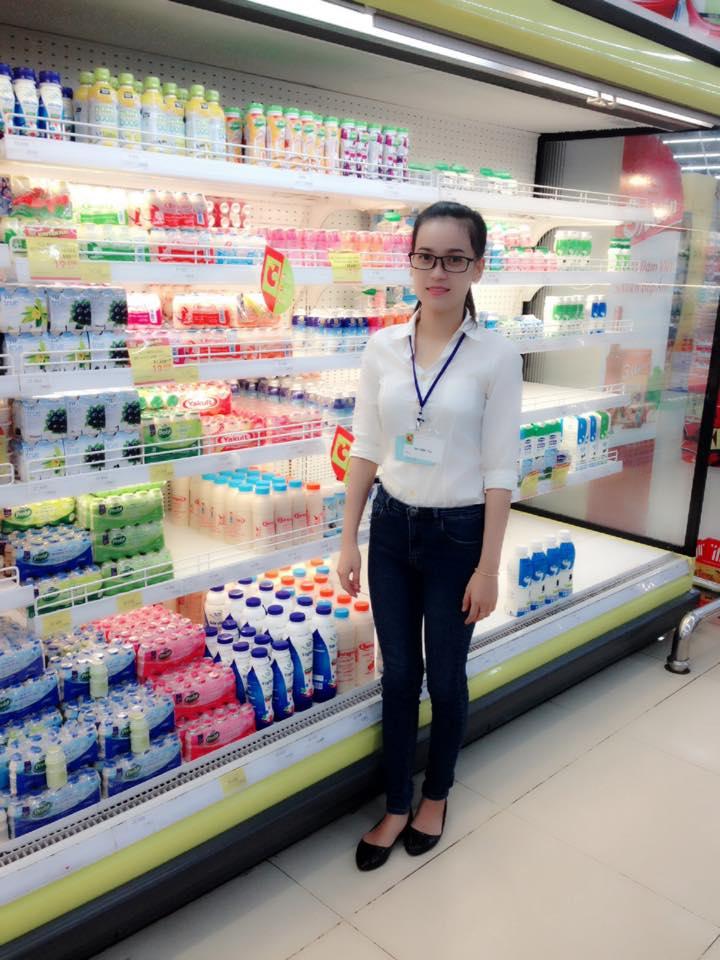
quầy hàng sữa chua bên cạnh cô gái thì có sáu tầng